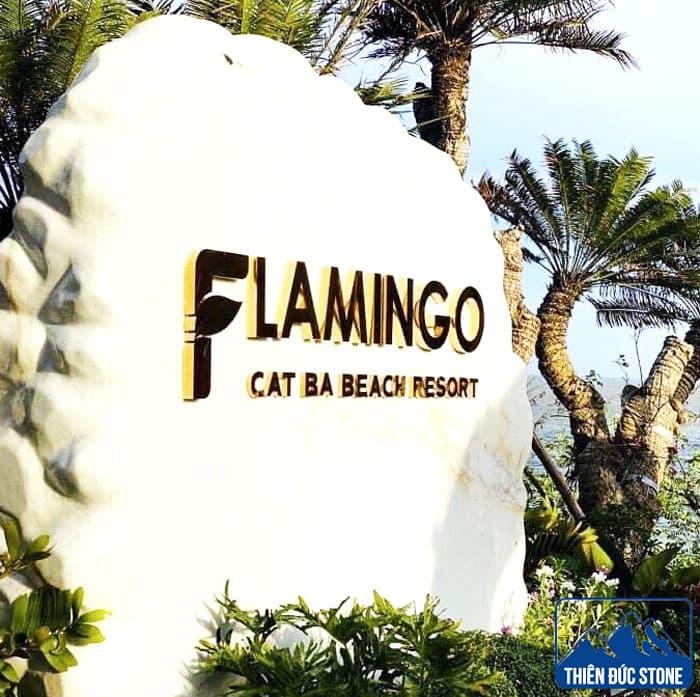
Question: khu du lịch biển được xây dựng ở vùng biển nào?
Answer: khu du lịch biển được xây dụng ở vùng viển cát bà